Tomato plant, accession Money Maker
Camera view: horizontal (90 deg, fisheye); turntable rotation: 270 degrees
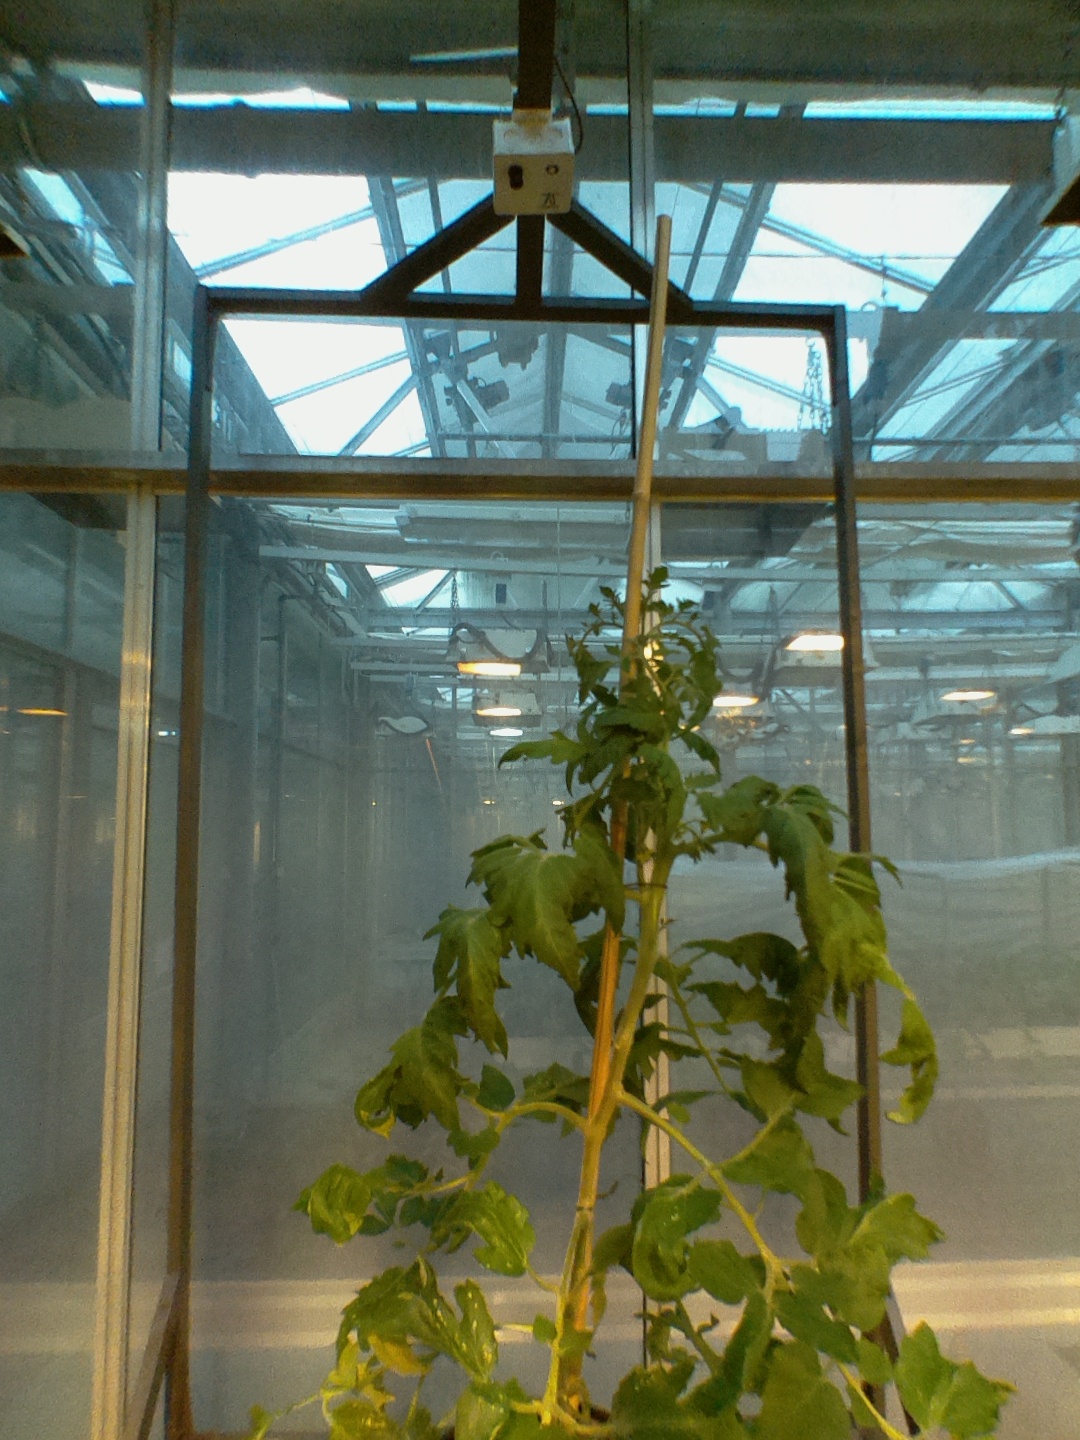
BBCH growth stage 65: Full flowering, 50%-60% of flowers open, first petals falling